AGM-86 ALCM

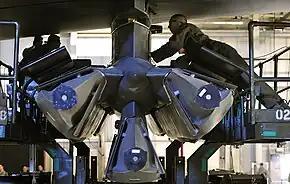
Loading six AGM-86 ALCMs on a B-52 at Minot Air Force Base

In 2007 the USAF announced its intention to retire all of its AGM-129 ACMs and to reduce the ALCM fleet by more than 500 missiles, leaving 528 nuclear cruise missiles. The ALCM force will be consolidated at Minot Air Force Base, North Dakota, and all excess cruise missile bodies will be destroyed. The reductions are a result of the Strategic Offensive Reductions Treaty requirement to go below 2,200 deployed nuclear weapons by 2012, with the AGM-129 ACM chosen for disposal because it has reliability problems and high maintenance costs.